McDonnell Douglas

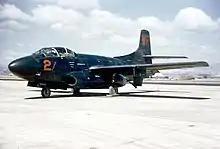
Douglas F3D Skyknight,

Douglas had been chief engineer at Martin before leaving to establish Davis-Douglas Company in early 1920 in Los Angeles. The following year, he bought out his backer and renamed the firm the Douglas Aircraft Company.